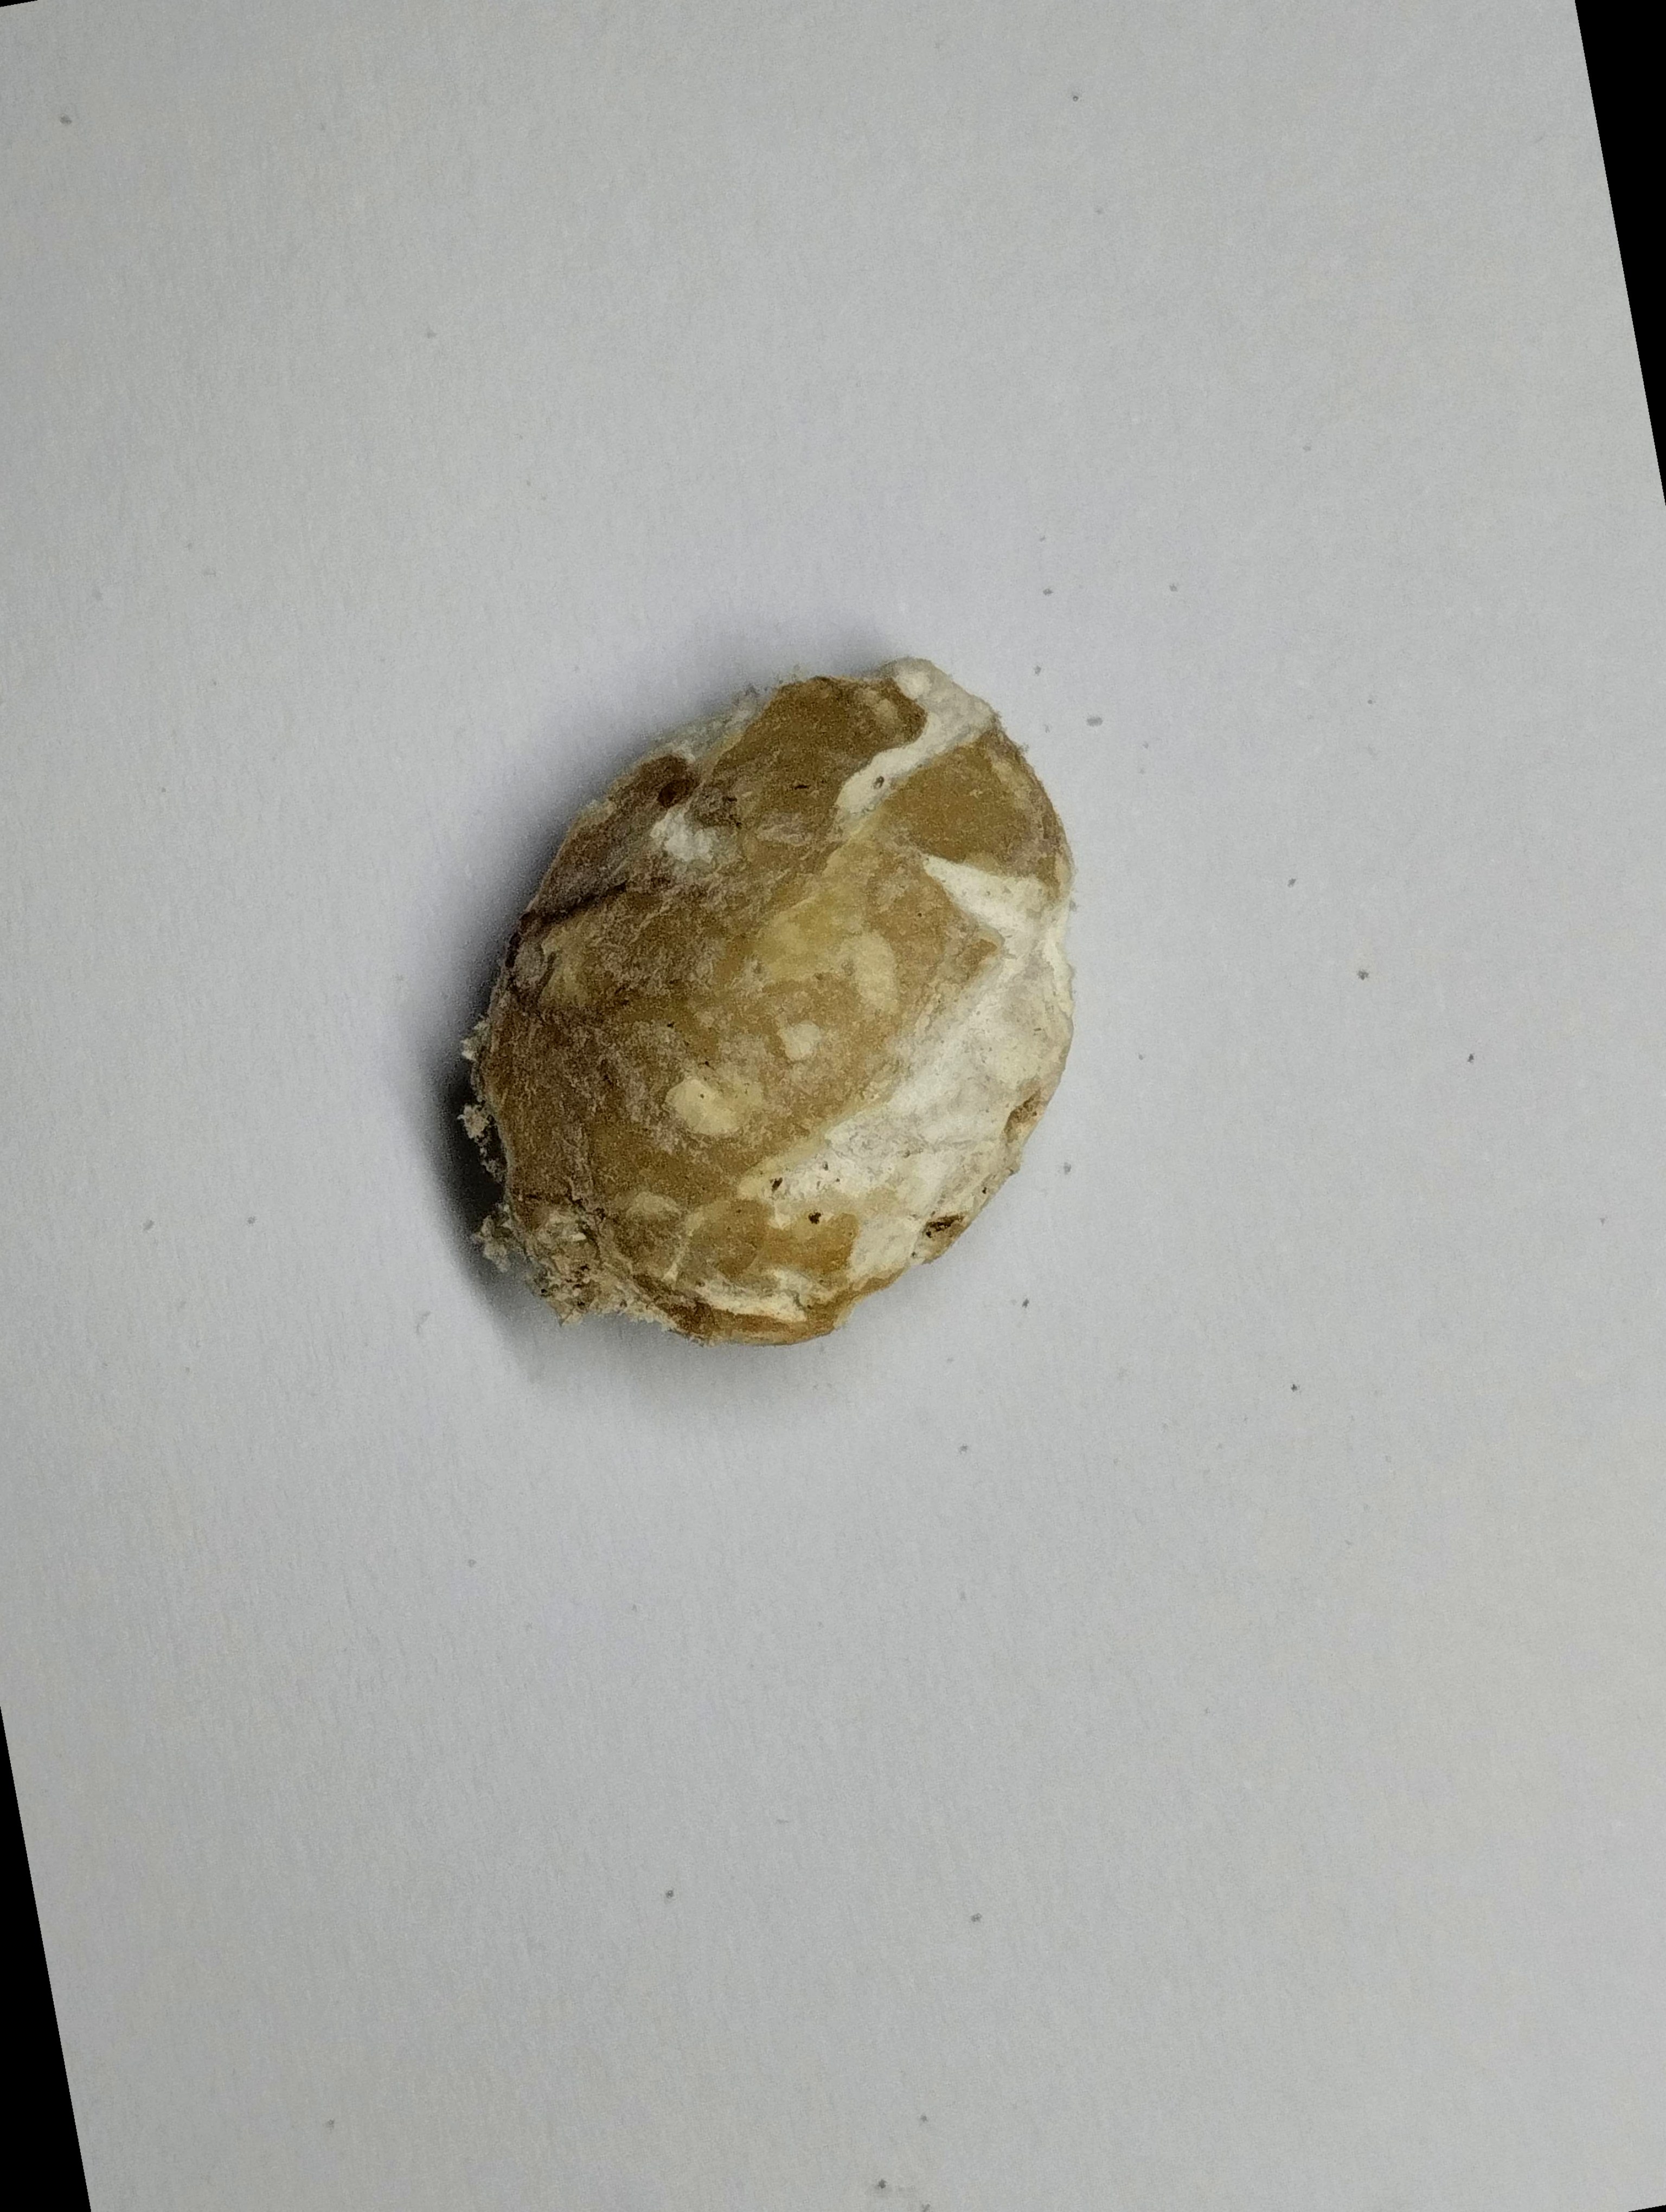
Label: rusak (damaged seed)